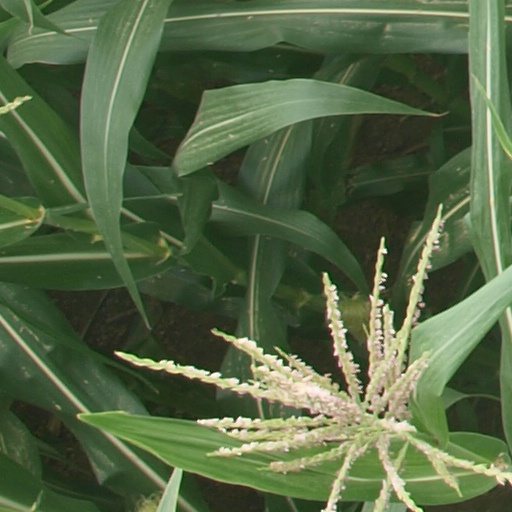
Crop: maize; corn